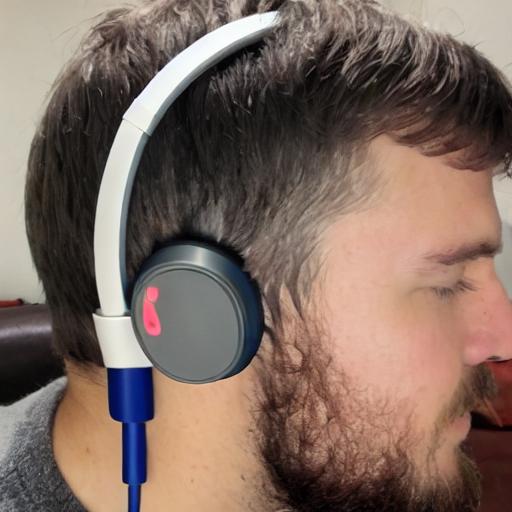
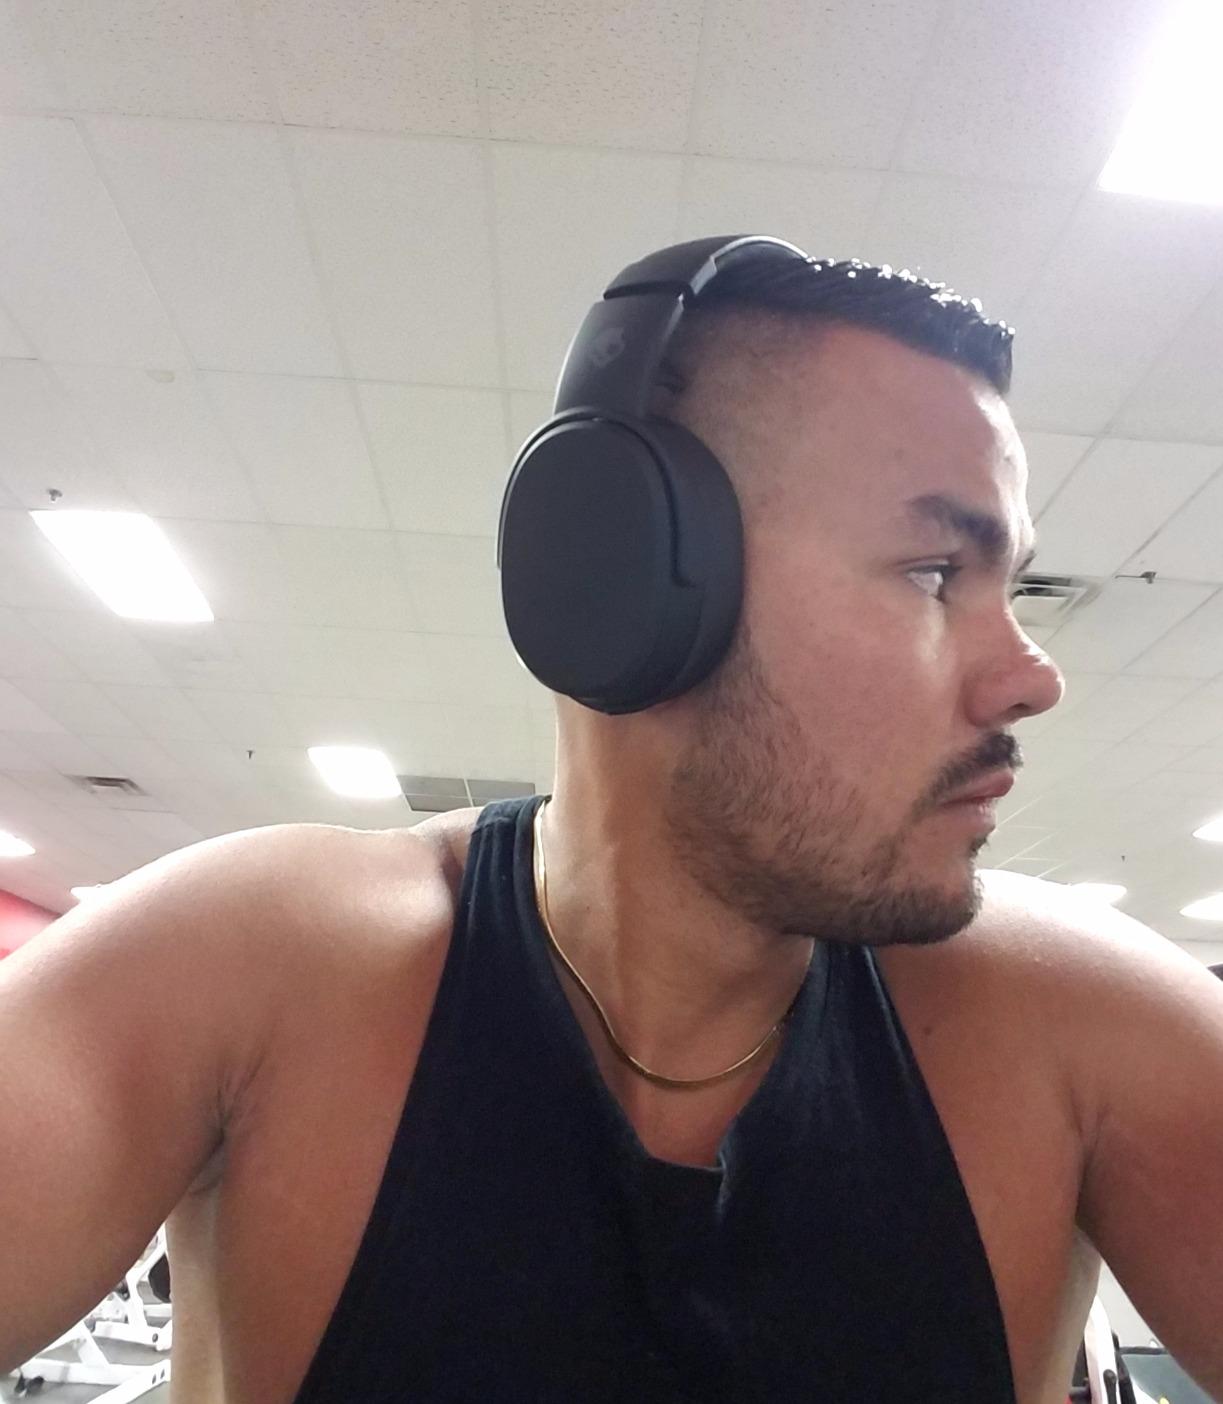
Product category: headphones
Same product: no